Mongolia under Qing rule

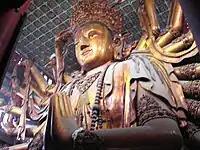
The giant wooden bodhisattva of Puning Temple, Chengde, Hebei province, built in 1755 under the Qianlong Emperor

The Tibetan Buddhism was adored by the Qing court. The long association of the Manchu rulership with the Bodhisattva Manjusri and his own interest in Tibetan Buddhism gave credence to the Qianlong Emperor's patronage of Tibetan Buddhist art and patronage of translations of the Buddhist canon. The accounts in court records and Tibetan language sources affirm his personal commitment. He quickly learned to read the Tibetan language and studied Buddhist texts assiduously. His beliefs are reflected in the Tibetan Buddhist imagery of his tomb, perhaps the most personal and private expression of an emperor's life. He supported the Yellow Church (the Tibetan Buddhist Gelukpa sect) to "maintain peace among the Mongols" since the Mongols were followers of the Dalai Lama and Panchen Lama of the Yellow Church, and Qianlong had this explanation placed in the Yonghe Temple in Beijing on a stele entitled "Lama Shuo" (on Lamas) in 1792, and he also said it was "merely in pursuance of Our policy of extending Our affection to the weak." which led him to patronize the Yellow Church. Mark Elliott concludes that these actions delivered political benefits but "meshed seamlessly with his personal faith."